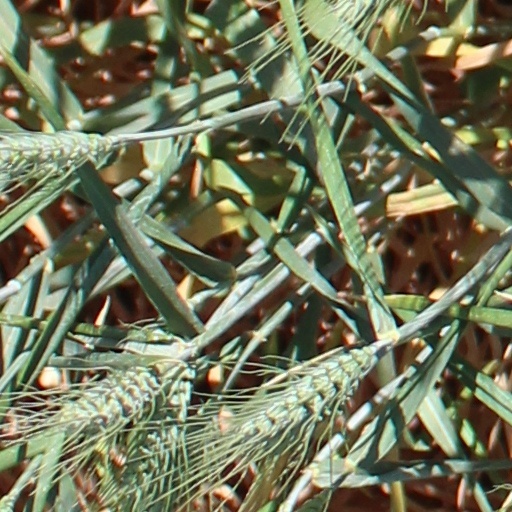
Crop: wheat